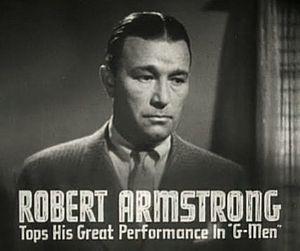
Robert Armstrong est un acteur américain, né à Saginaw le 20 novembre 1890, mort d'un cancer à Santa Monica le 20 avril 1973.